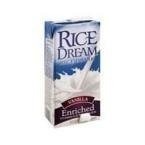
Item Name: Imagine Foods Enriched Vanilla Rice Beverage ( 32 Oz)
Product Description: Grocery
Value: 32.0
Unit: Ounce

Price: 34.27